Rajaputra Rahasyam

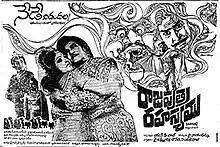
Movie Poster

Rajaputra Rahasyam is 1978 Indian Telugu-language swashbuckler film, produced by Yarlagadda Lakshmaiah Chowdary and C. S. Rao under the Jayalakshmi Movies banner and directed by S. D. Lal. It stars N. T. Rama Rao, Jaya Prada and music composed by K. V. Mahadevan.